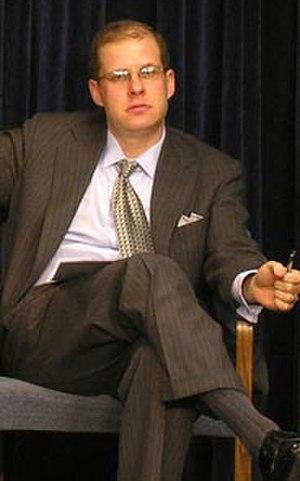
Max Boot, né le 12 septembre 1969, est un écrivain, consultant, éditorialiste, conférencier et historien militaire américain. Il est un ardent défenseur de la suprématie des États-Unis et soutient que la puissance américaine doit promouvoir les valeurs américaines dans le monde. Il se considère comme un conservateur. Boot a travaillé comme écrivain et éditorialiste pour le Christian Science Monitor puis pour The Wall Street Journal dans les années 1990. Il est ensuite chercheur chargé d'études sur la sécurité nationale pour Jeane Kirkpatrick au Council on Foreign Relations. Il a écrit pour de nombreux titres de presse tels que The Weekly Standard, The Los Angeles Times ou encore The New York Times, et est l'auteur reconnu de plusieurs best-sellers d'histoire militaire, il a également une activité de blogueur pour Commentary Magazine. Enfin, il travaille comme consultant pour l'armée américaine et conférencier régulier dans différentes institutions militaires, en particulier l'United States Army War College et le Command and General Staff College.